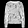
Label: Pullover